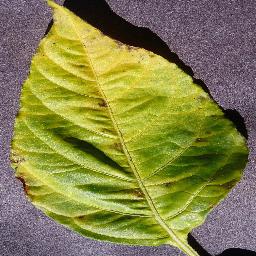
Label: Pepper,_bell___Bacterial_spot